Baton Rouge, Louisiana

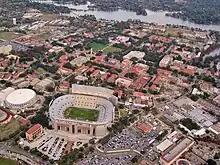
An aerial view of Louisiana State University

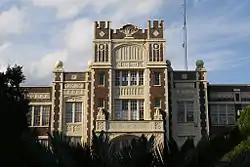
Baton Rouge High School

Baton Rouge has an expanding visual arts scene, which is centered downtown. Professional performing arts organizations include Theatre Baton Rouge, the Baton Rouge Symphony Orchestra, Baton Rouge Ballet Theatre, Opera Louisiane and Playmakers—a professional Children's Theatre. This increasing collection of venues includes the Shaw Center for the Arts. Opened in 2005, the facility houses the Brunner Gallery, LSU Museum of Art; the Manship Theatre; a contemporary art gallery; traveling exhibits; and several eateries. Another prominent facility is the Louisiana Art and Science Museum, which contains the Irene W. Pennington Planetarium, traveling art exhibits, space displays, and an ancient Egyptian section. Several smaller art galleries, including the Baton Rouge Gallery, offering a range of local art, are scattered throughout the city.